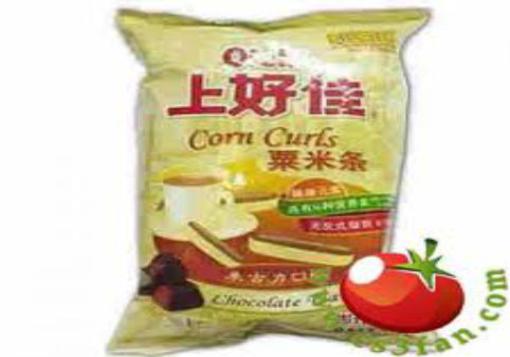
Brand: liwayway
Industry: Food